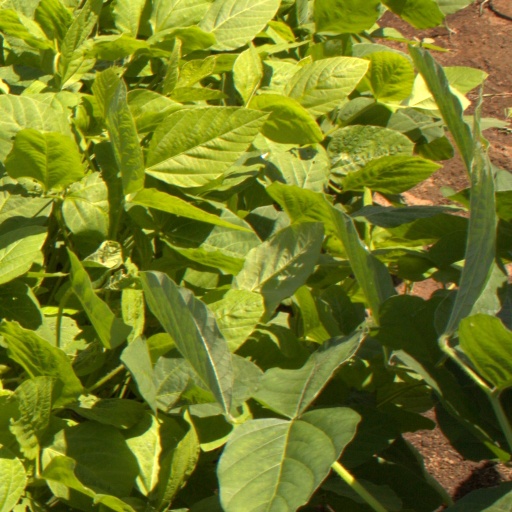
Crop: soybean